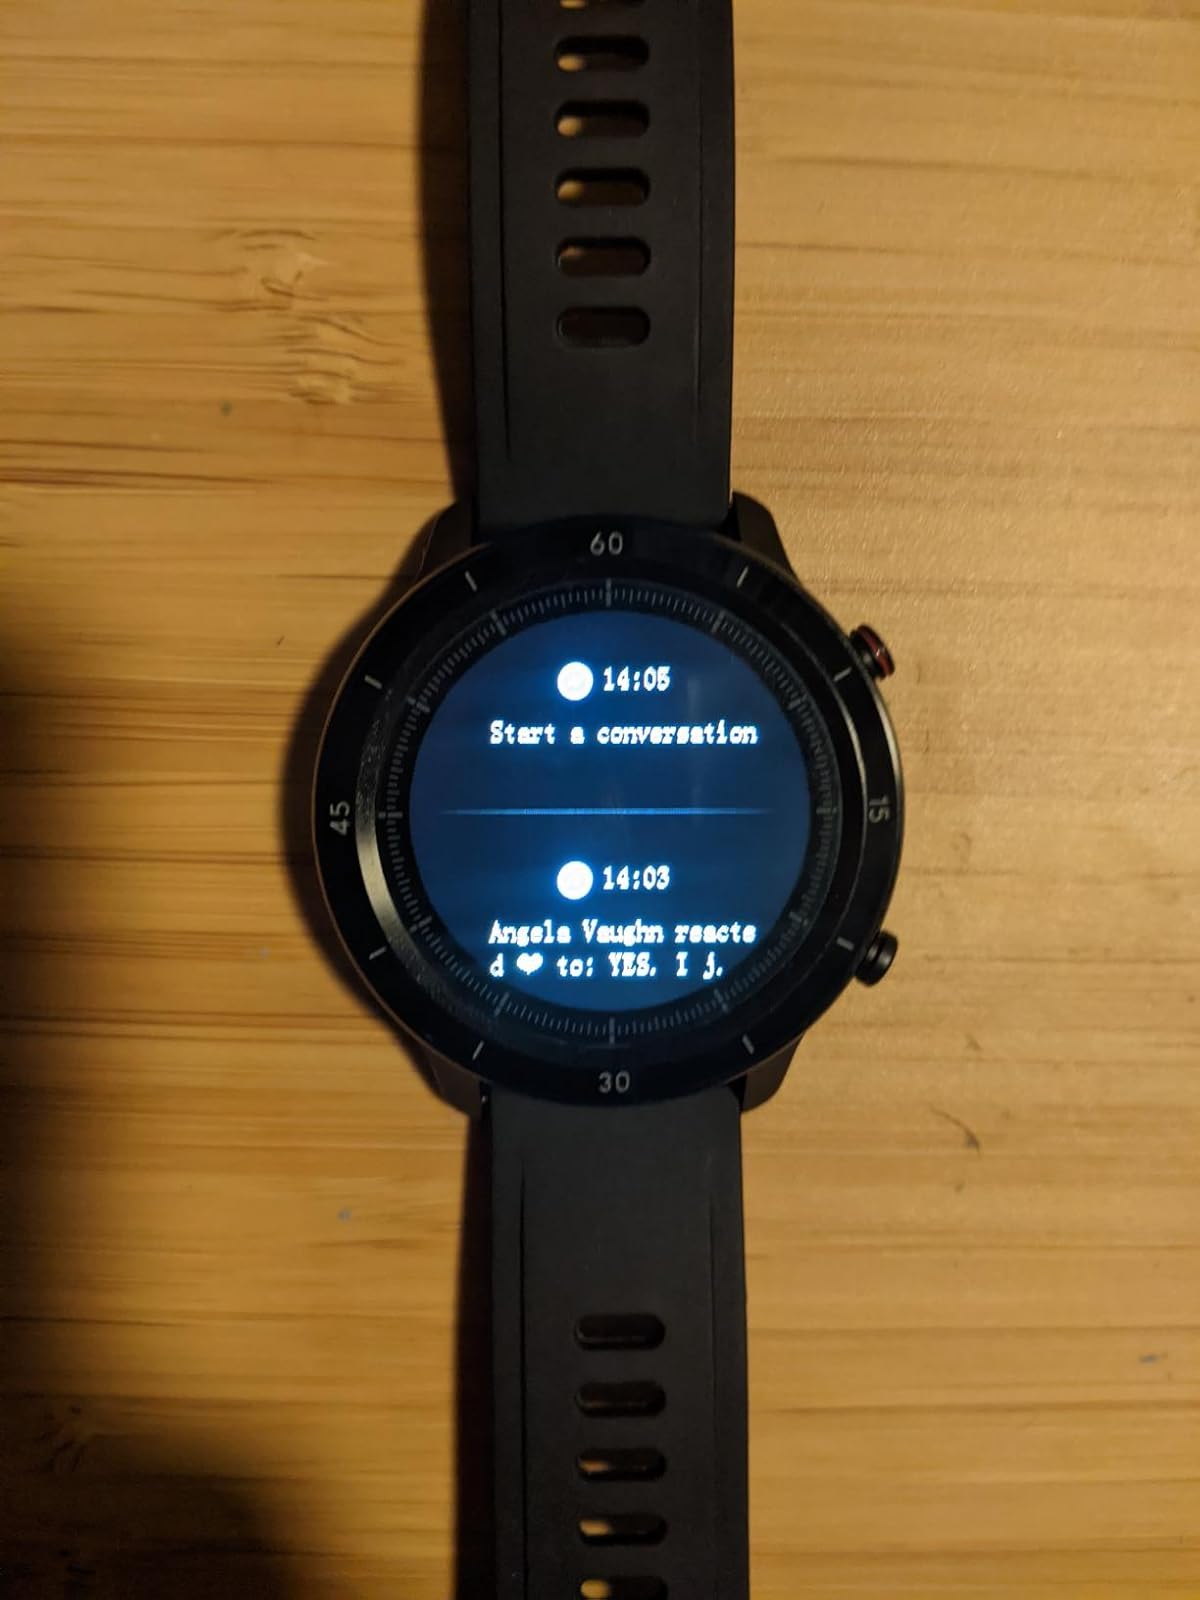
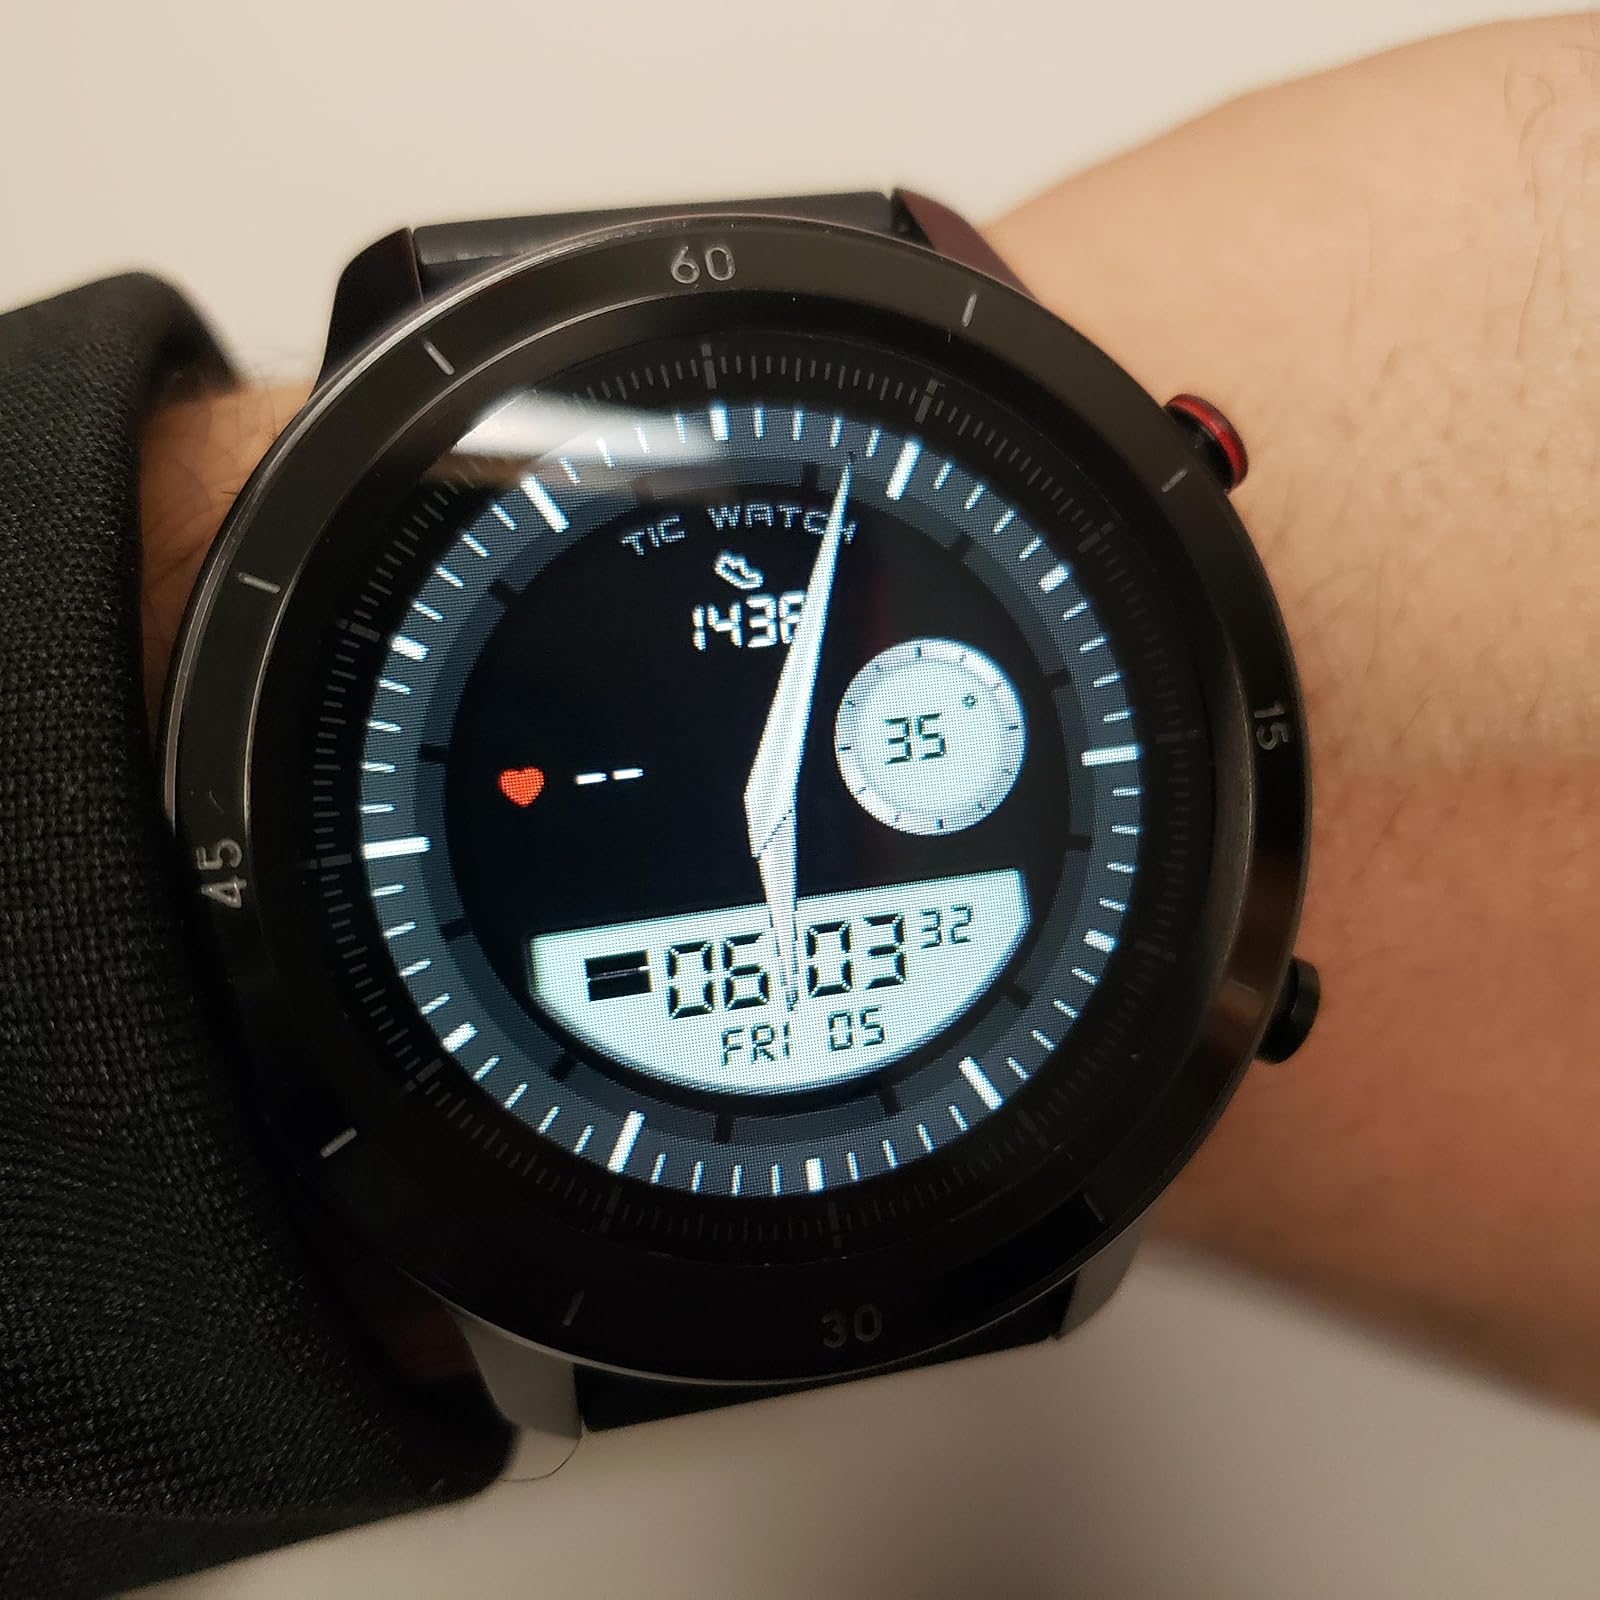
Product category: smartwatch
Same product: yes